Climbing route

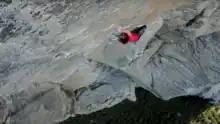
Alex Honnold's 2017 free solo of "Freerider" (5.13a, 7c+), El Capitan

Climbers will also seek to improve the "style" in which a route is climbed. A route that uses a lot of aid climbing will be reclimbed with less and less aid until it is eventually "free climbed" (i.e. using no aid, either as a sport or a traditional climb). Greenpointing refers to the process of even removing any existing in-situ sport climbing protection bolts to ascend the route as a cleaner traditional climb. Alpine climbers seek to complete established high-altitude "expedition style" routes in alpine style with no supplemental oxygen or any fixed ropes, and even alone. Free solo climbers seek to ascend a route with no protection equipment whatsoever (e.g. as in the 2018 film, "Free Solo"). Some big wall climbers set speed records on routes (e.g. "The Nose").